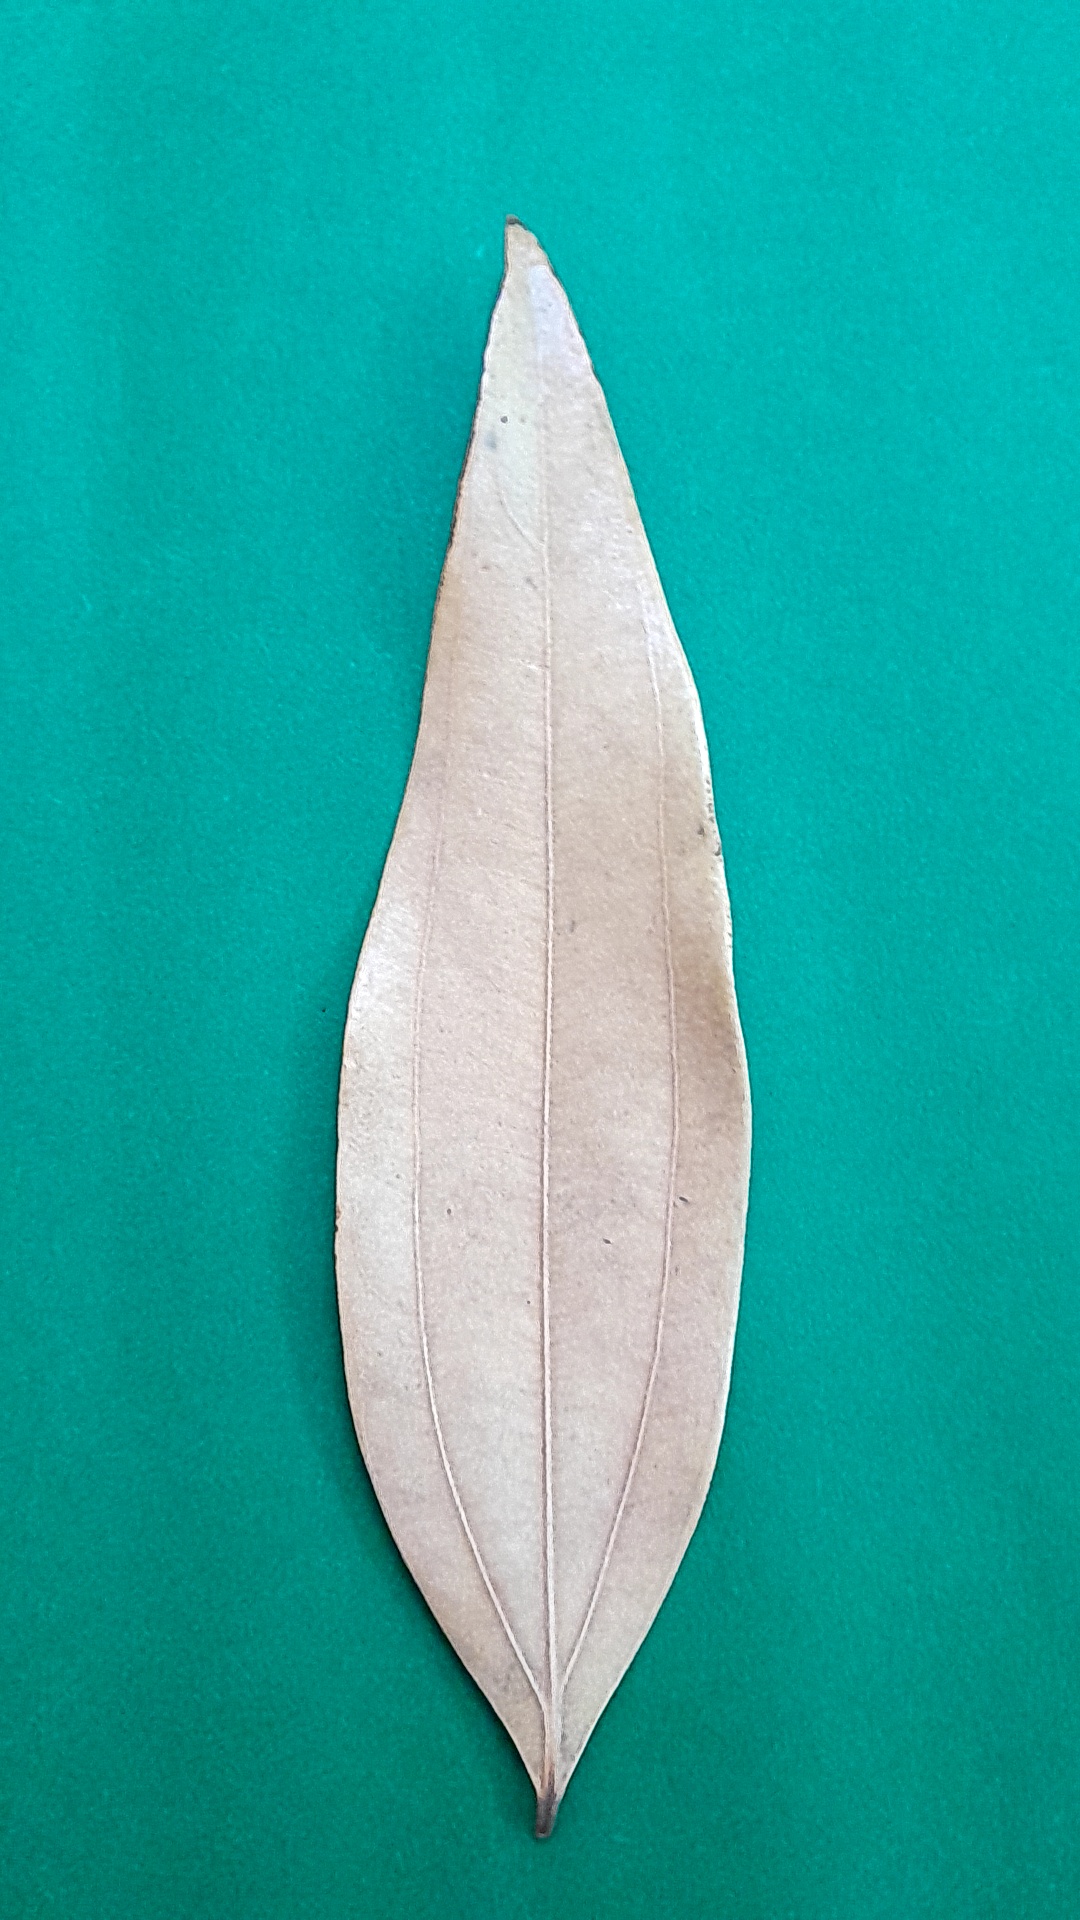
Label: Dry Leaf